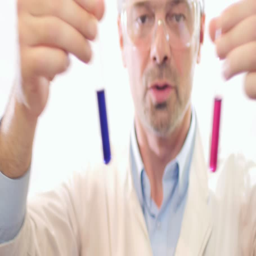
close up shot of a scientist showing test tubes with their content in it and gesturing how one is good and the other not / the result is either good or bad